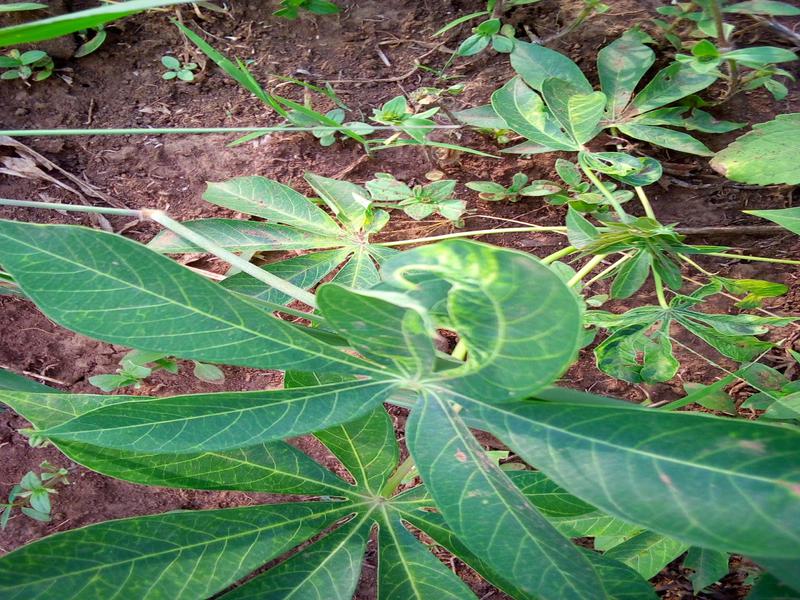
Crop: cassava
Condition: mosaic_disease